Birchgrove, Cardiff

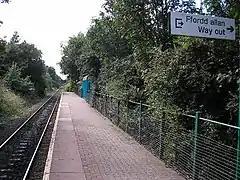
Birchgrove Station on the Coryton Line is served by Transport for Wales

It differentiates from the ward of Heath in which it lies, by being a busy, hustle and bustle type of area, with rows of small shops and eateries and for the most part being dominated by terraced housing.